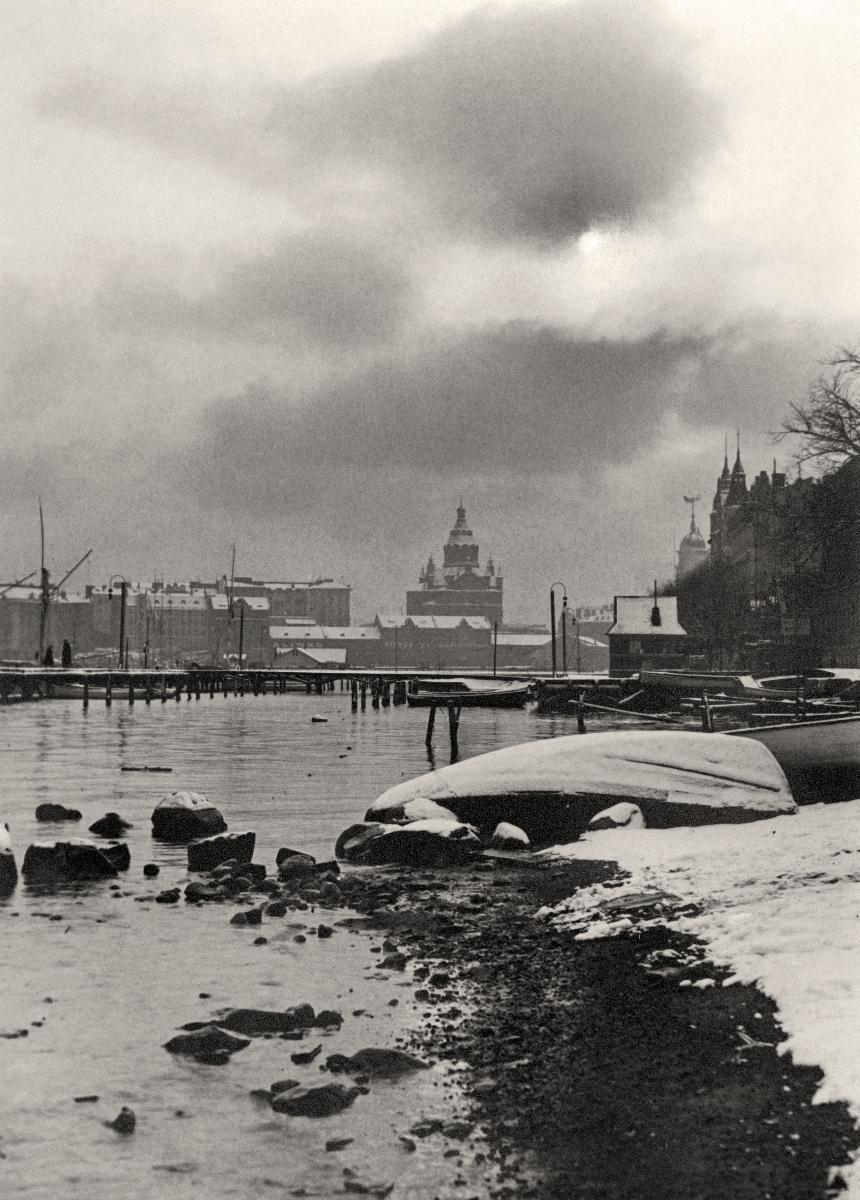
Näkymä Helsingistä; A view from Helsinki
sisällön kuvaus: "Marraskuinen aurinko". Näkymä Helsingistä 1925. Taustalla Uspenskin katedraali. content description: "The November sun". A view from Helsinki in 1925. In the background Uspenski Cathedral.
Kuvaaja: Mykkänen, Lassi E., kuvaaja
Vuosi: 1925
Paikka: Pohjoissatama; Pohjoismaat, Suomi; Pohjoismaat, Suomi, Uusimaa, Helsinki
Aiheet: kaupungit (alueet); maisemakuvat; rannat; taivas (uskonto); aurinko; shores; Heaven; sun; city view; landscapes; seaside; cathedral; sky; stränder; himmel (religion); solen